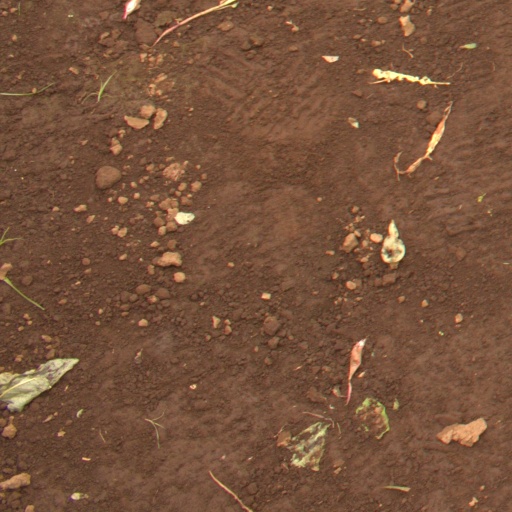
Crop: soybean